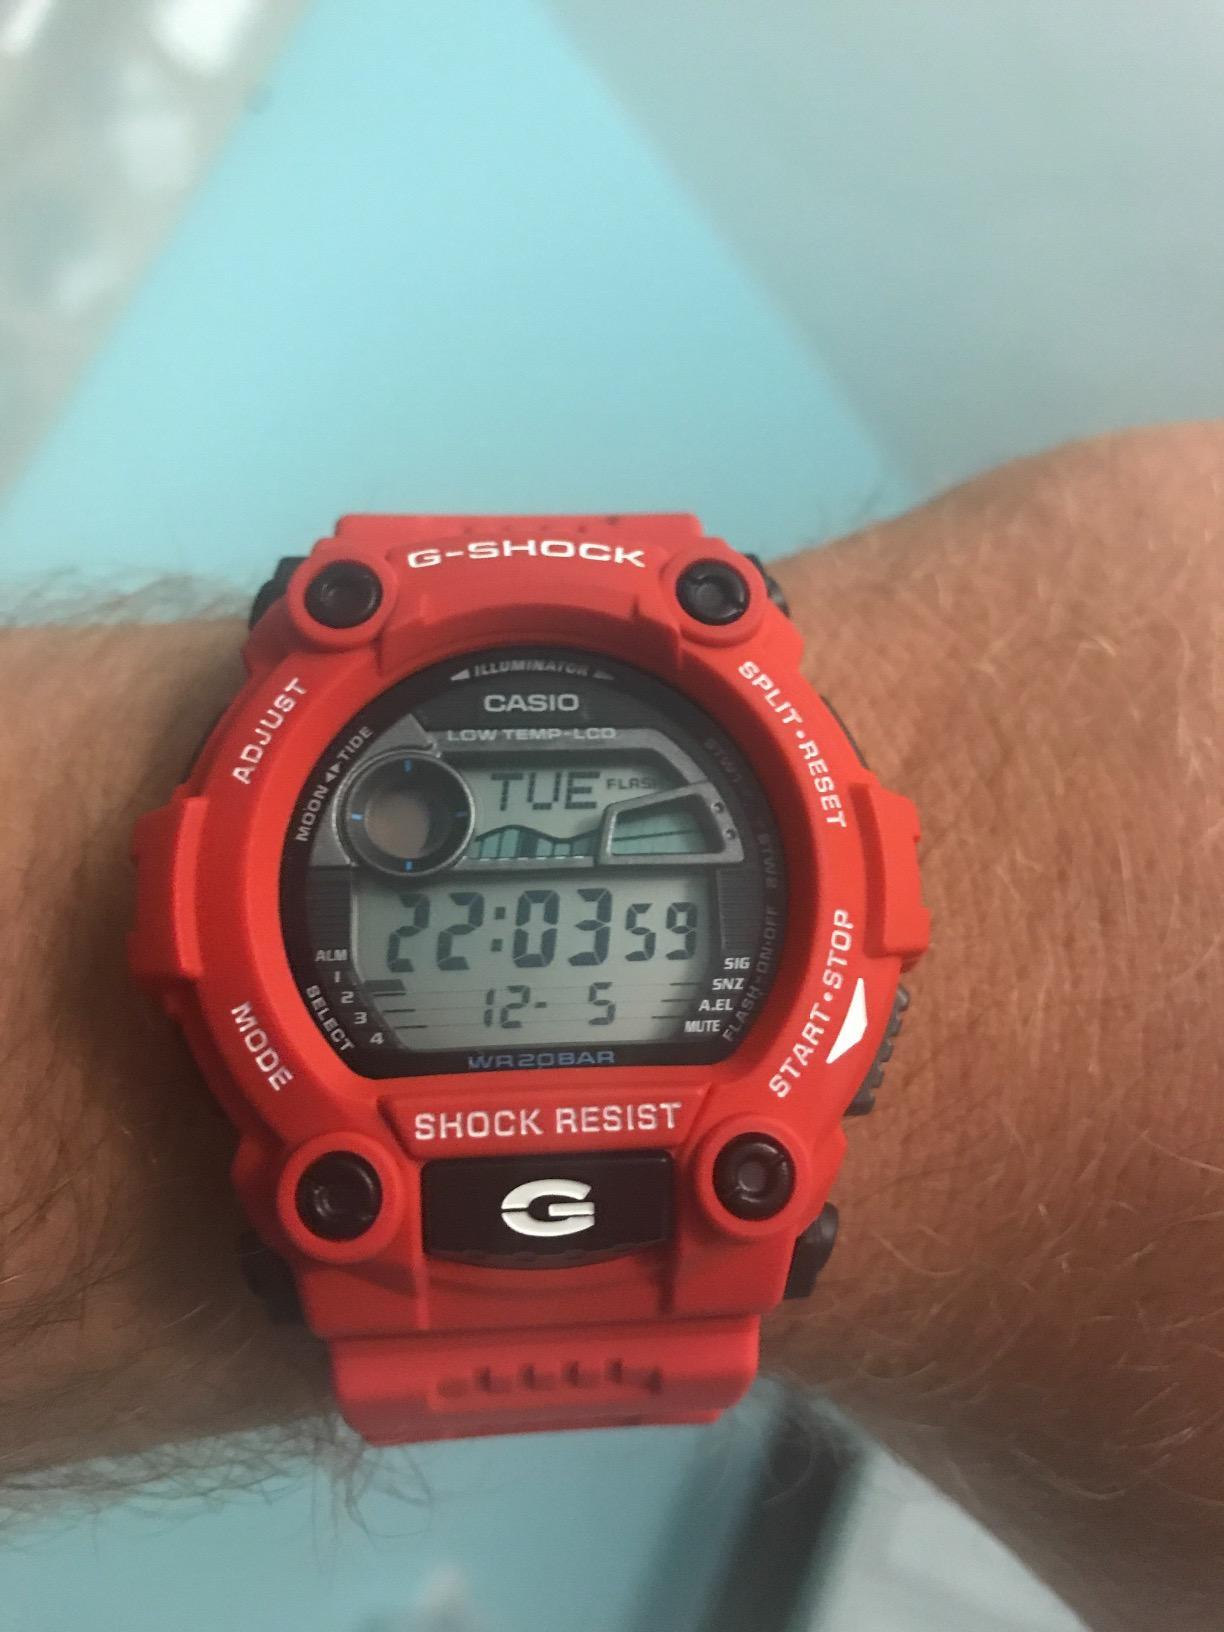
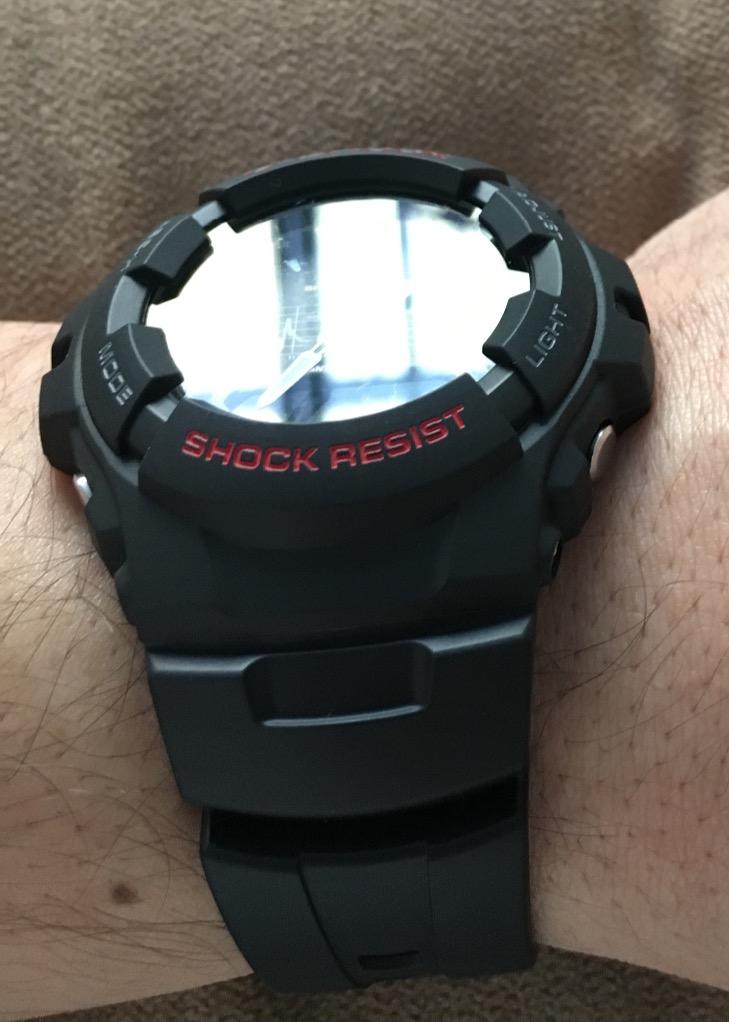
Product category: accessories_watch
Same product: no